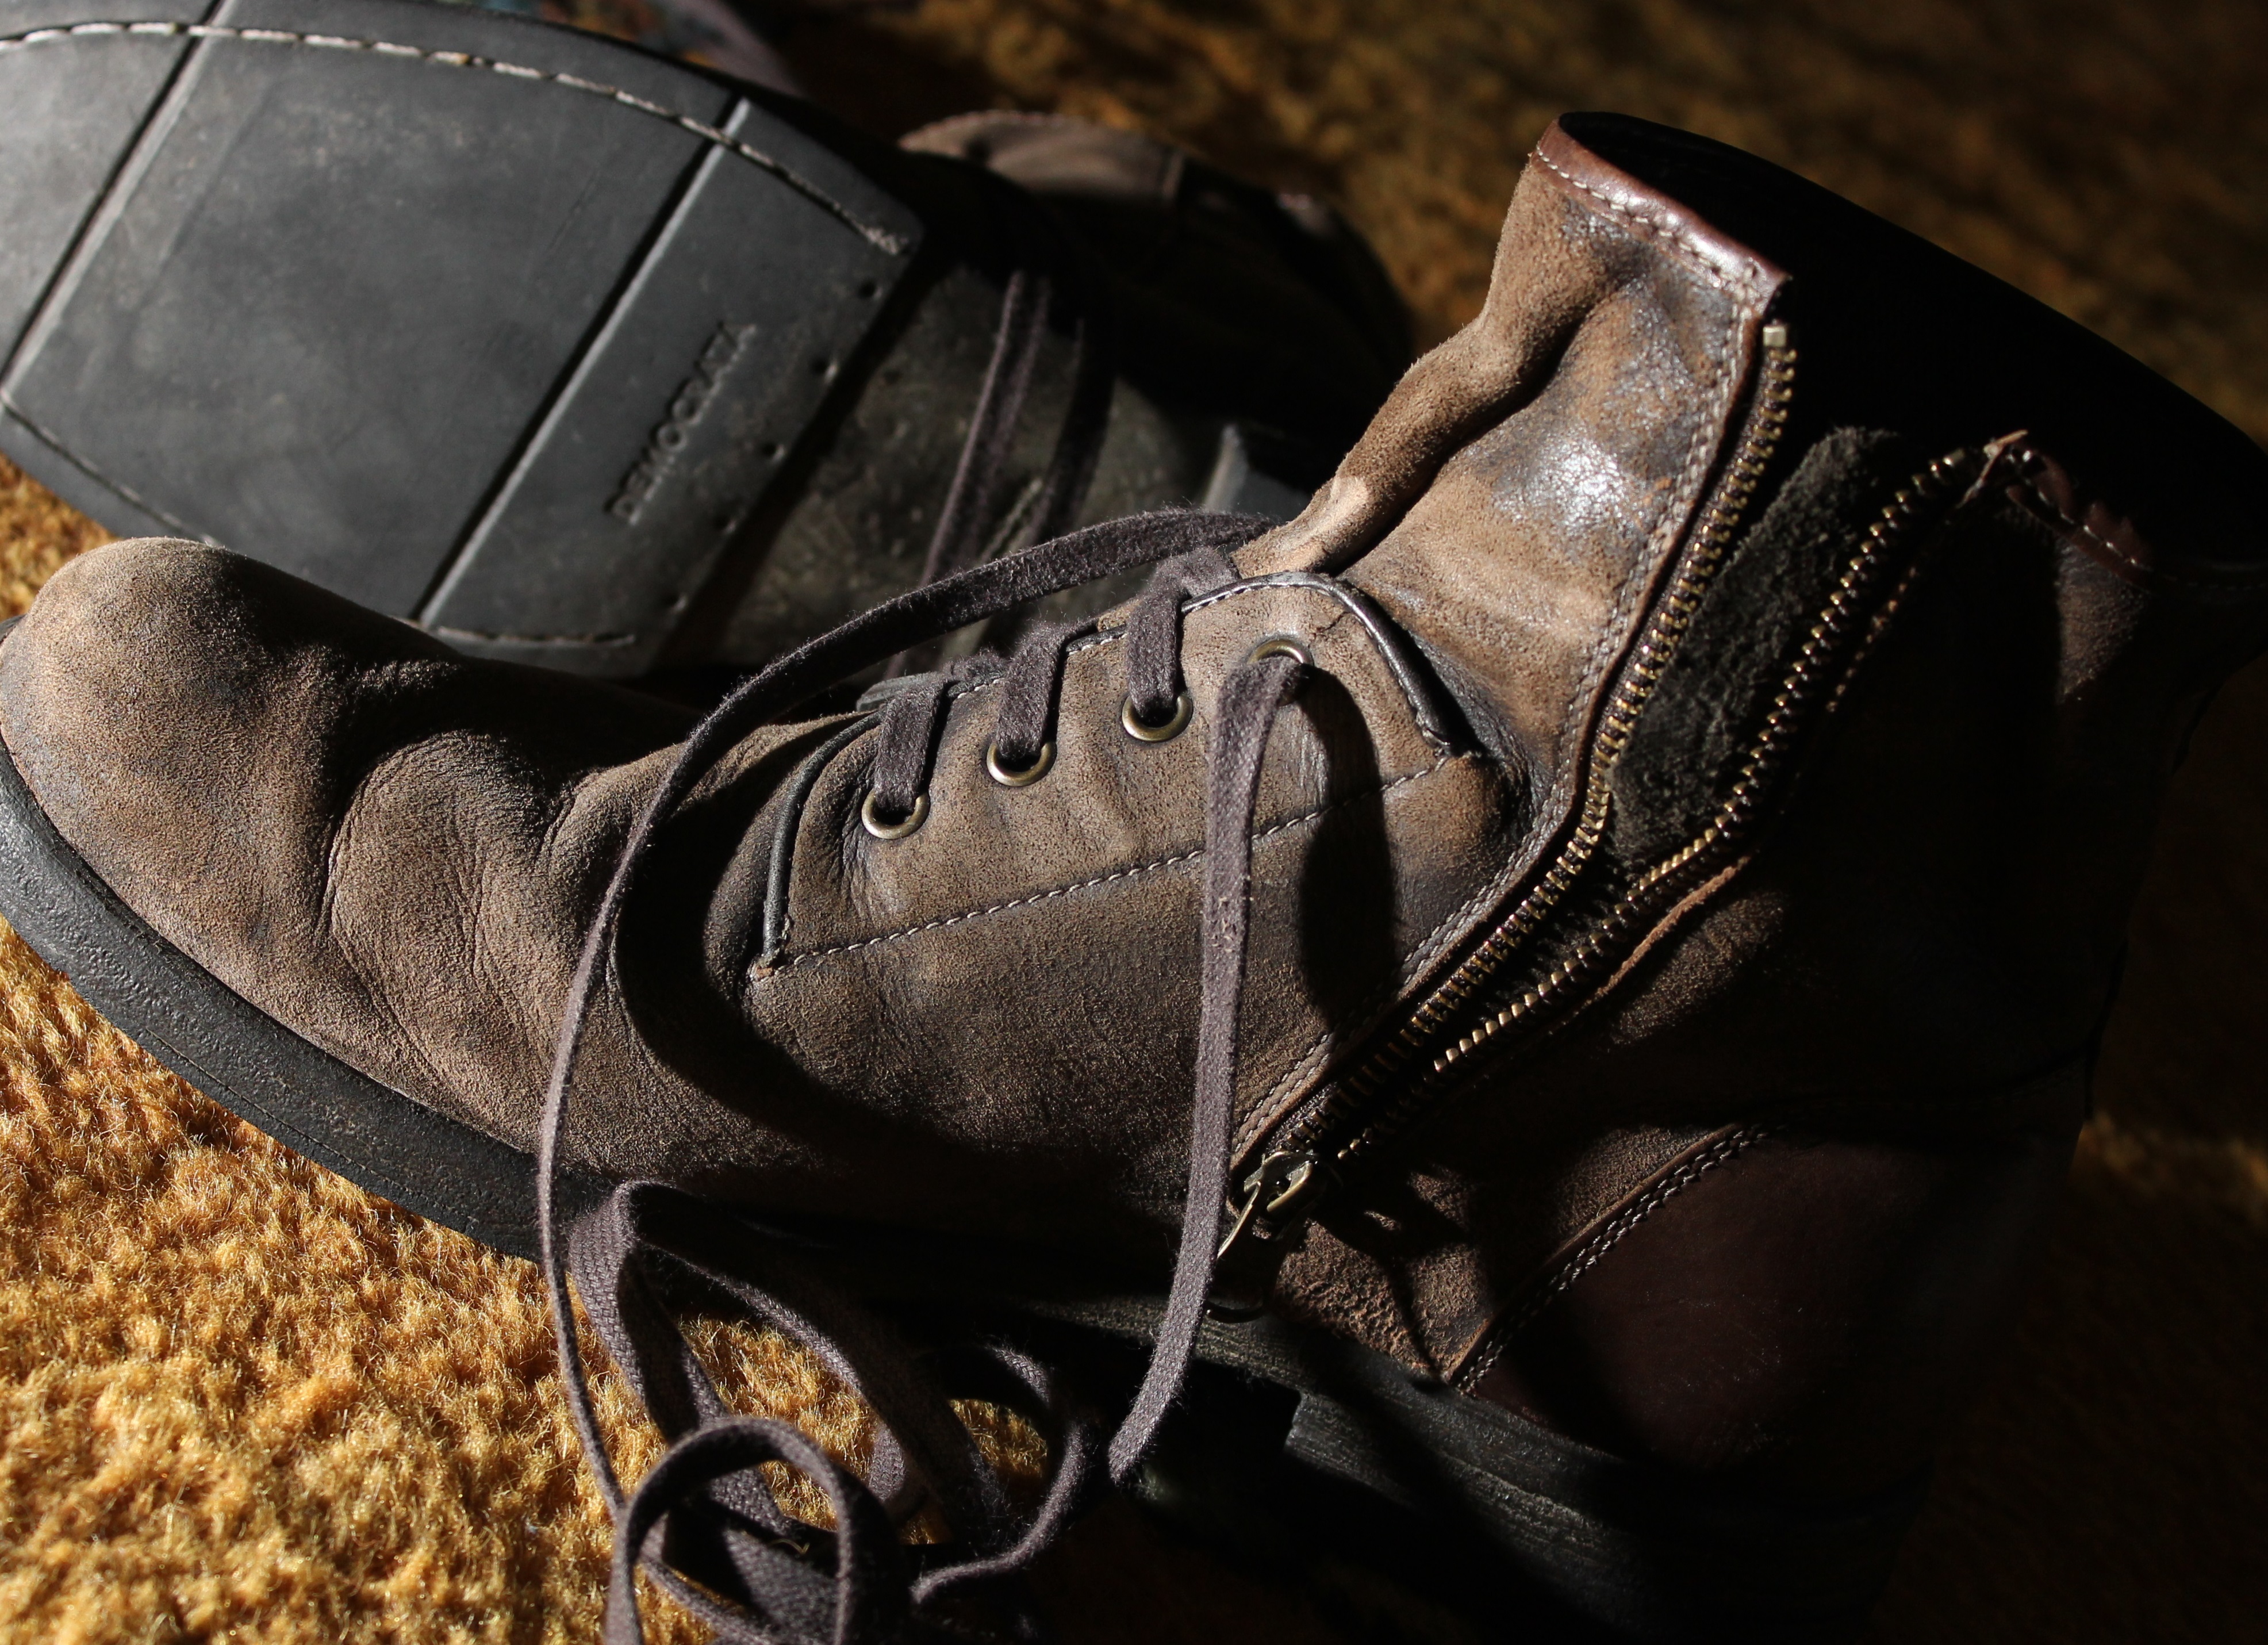
shoe, leather, rustic, boot, clothing, sneakers, footwear, second hand